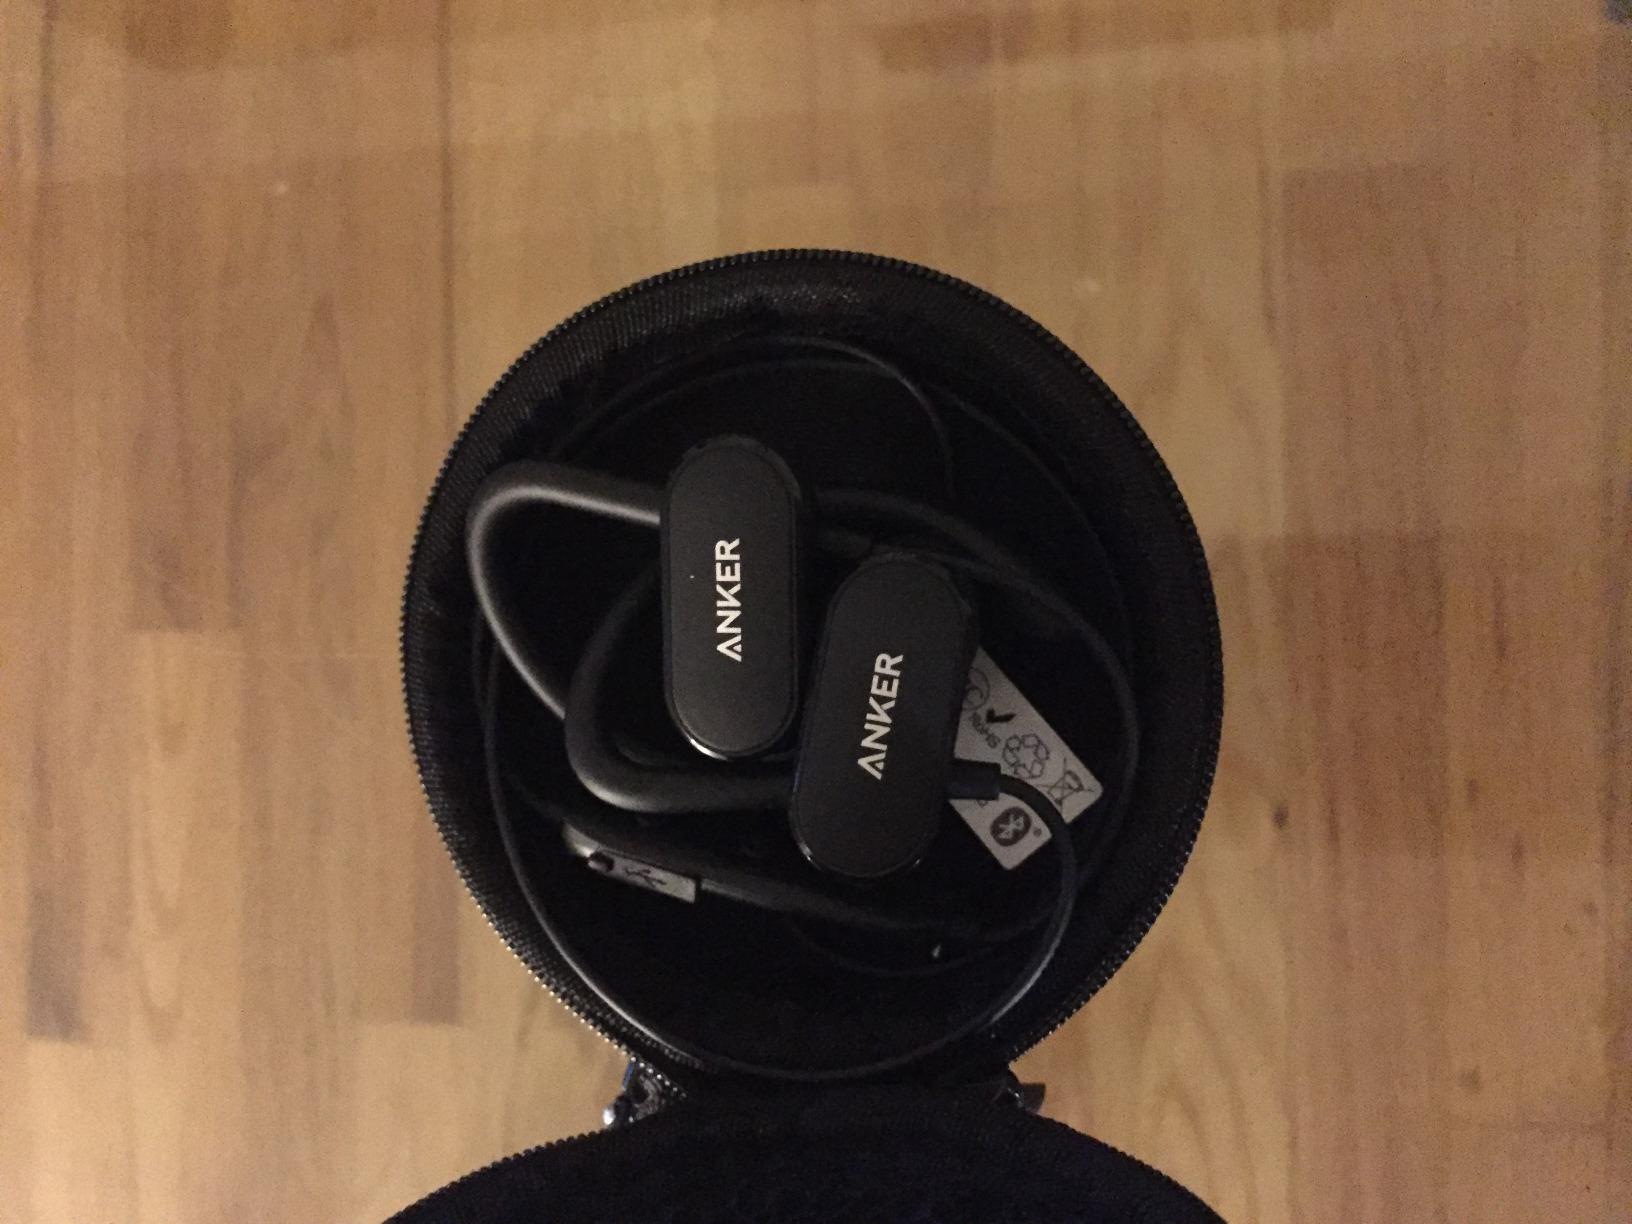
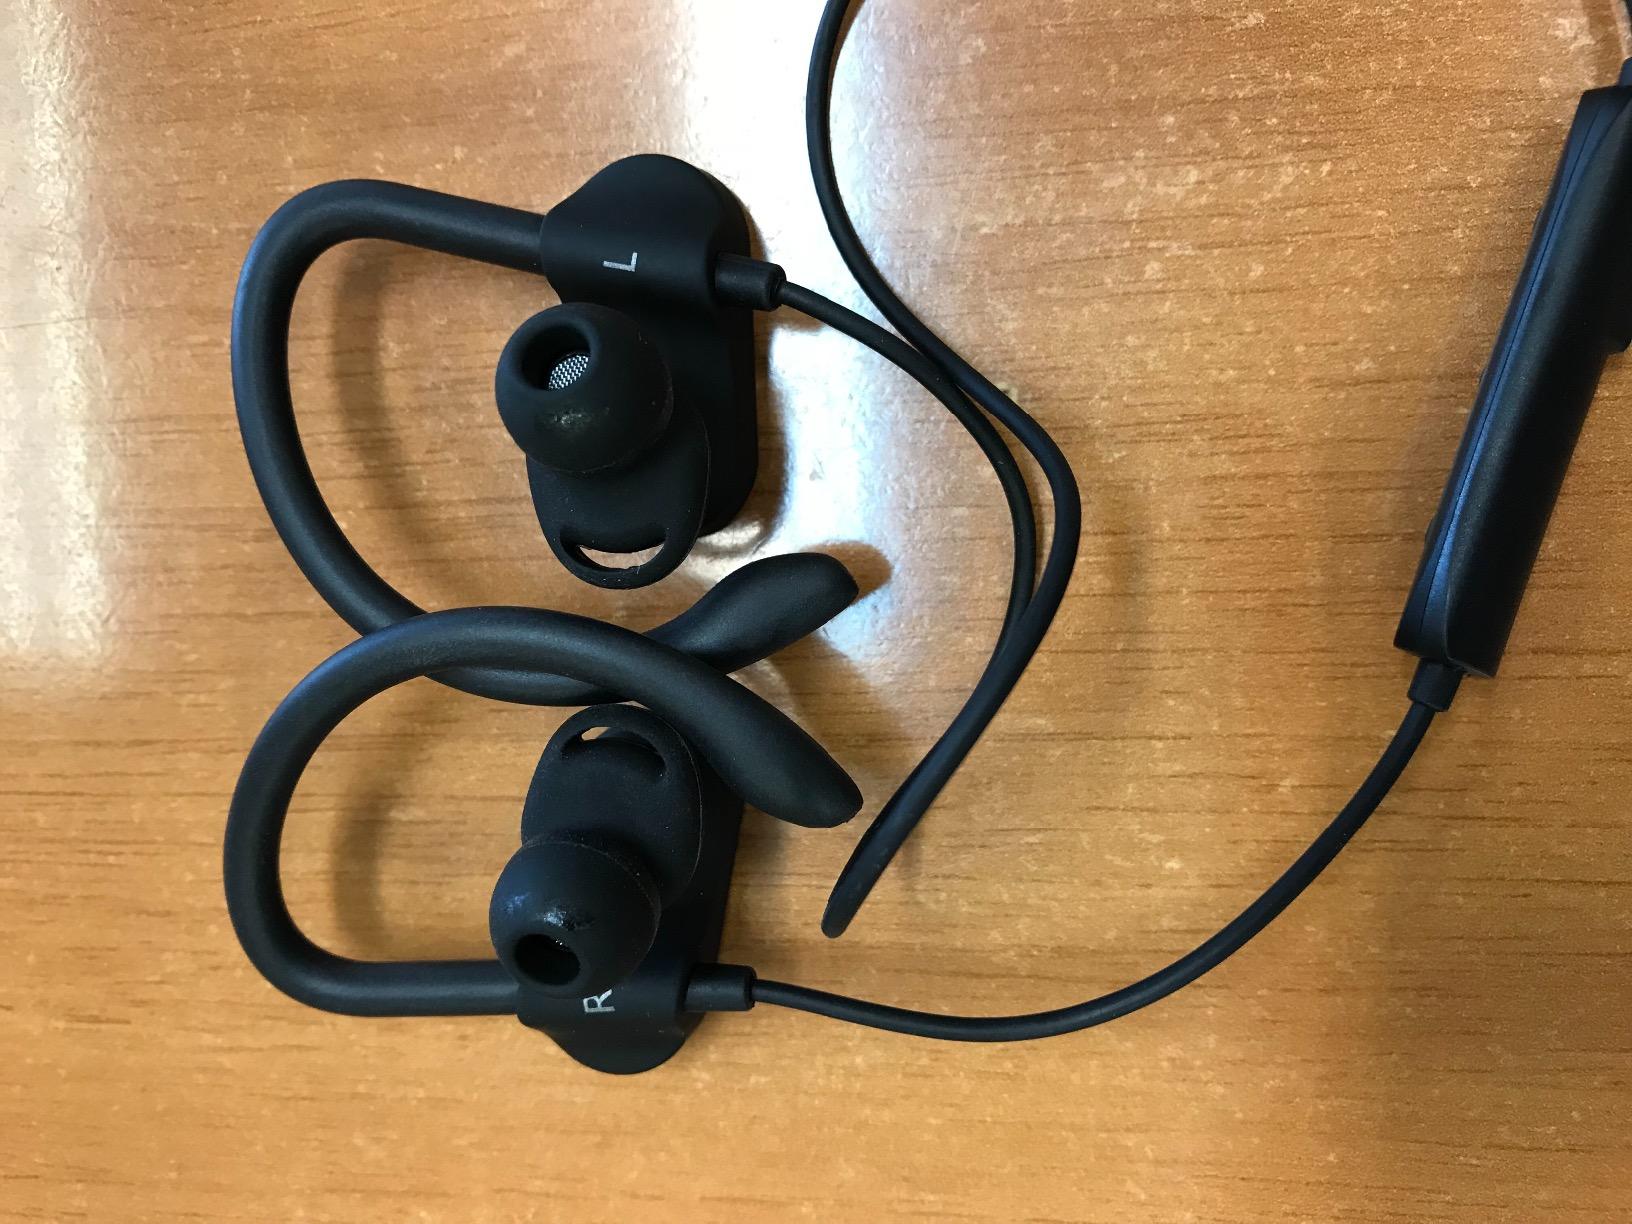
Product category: headphones
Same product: yes